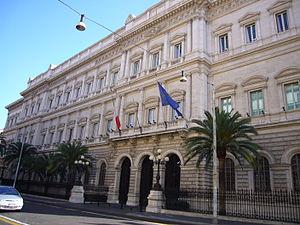
Le palais Koch est un édifice public italien de la ville de Rome. Construit entre 1888 et 1892 par l'architecte Gaetano Koch, d'où son nom, il est le siège central de la Banque d'Italie.
Gaetano Koch est un architecte italien, né le 9 janvier 1849 à Rome – mort le 14 mai 1910 dans la même ville.
La Banque d'Italie est la banque centrale italienne, dont le siège est à Rome, dans le palais Koch.